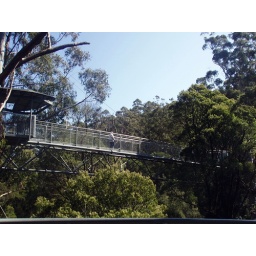
Cantilevered edge out over the forest floor